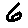
Label: 6